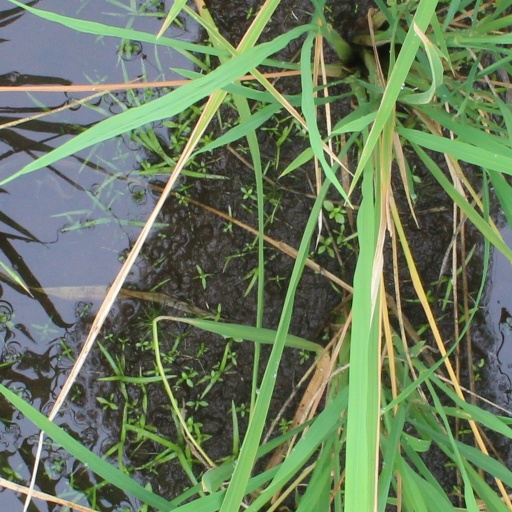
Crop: rice